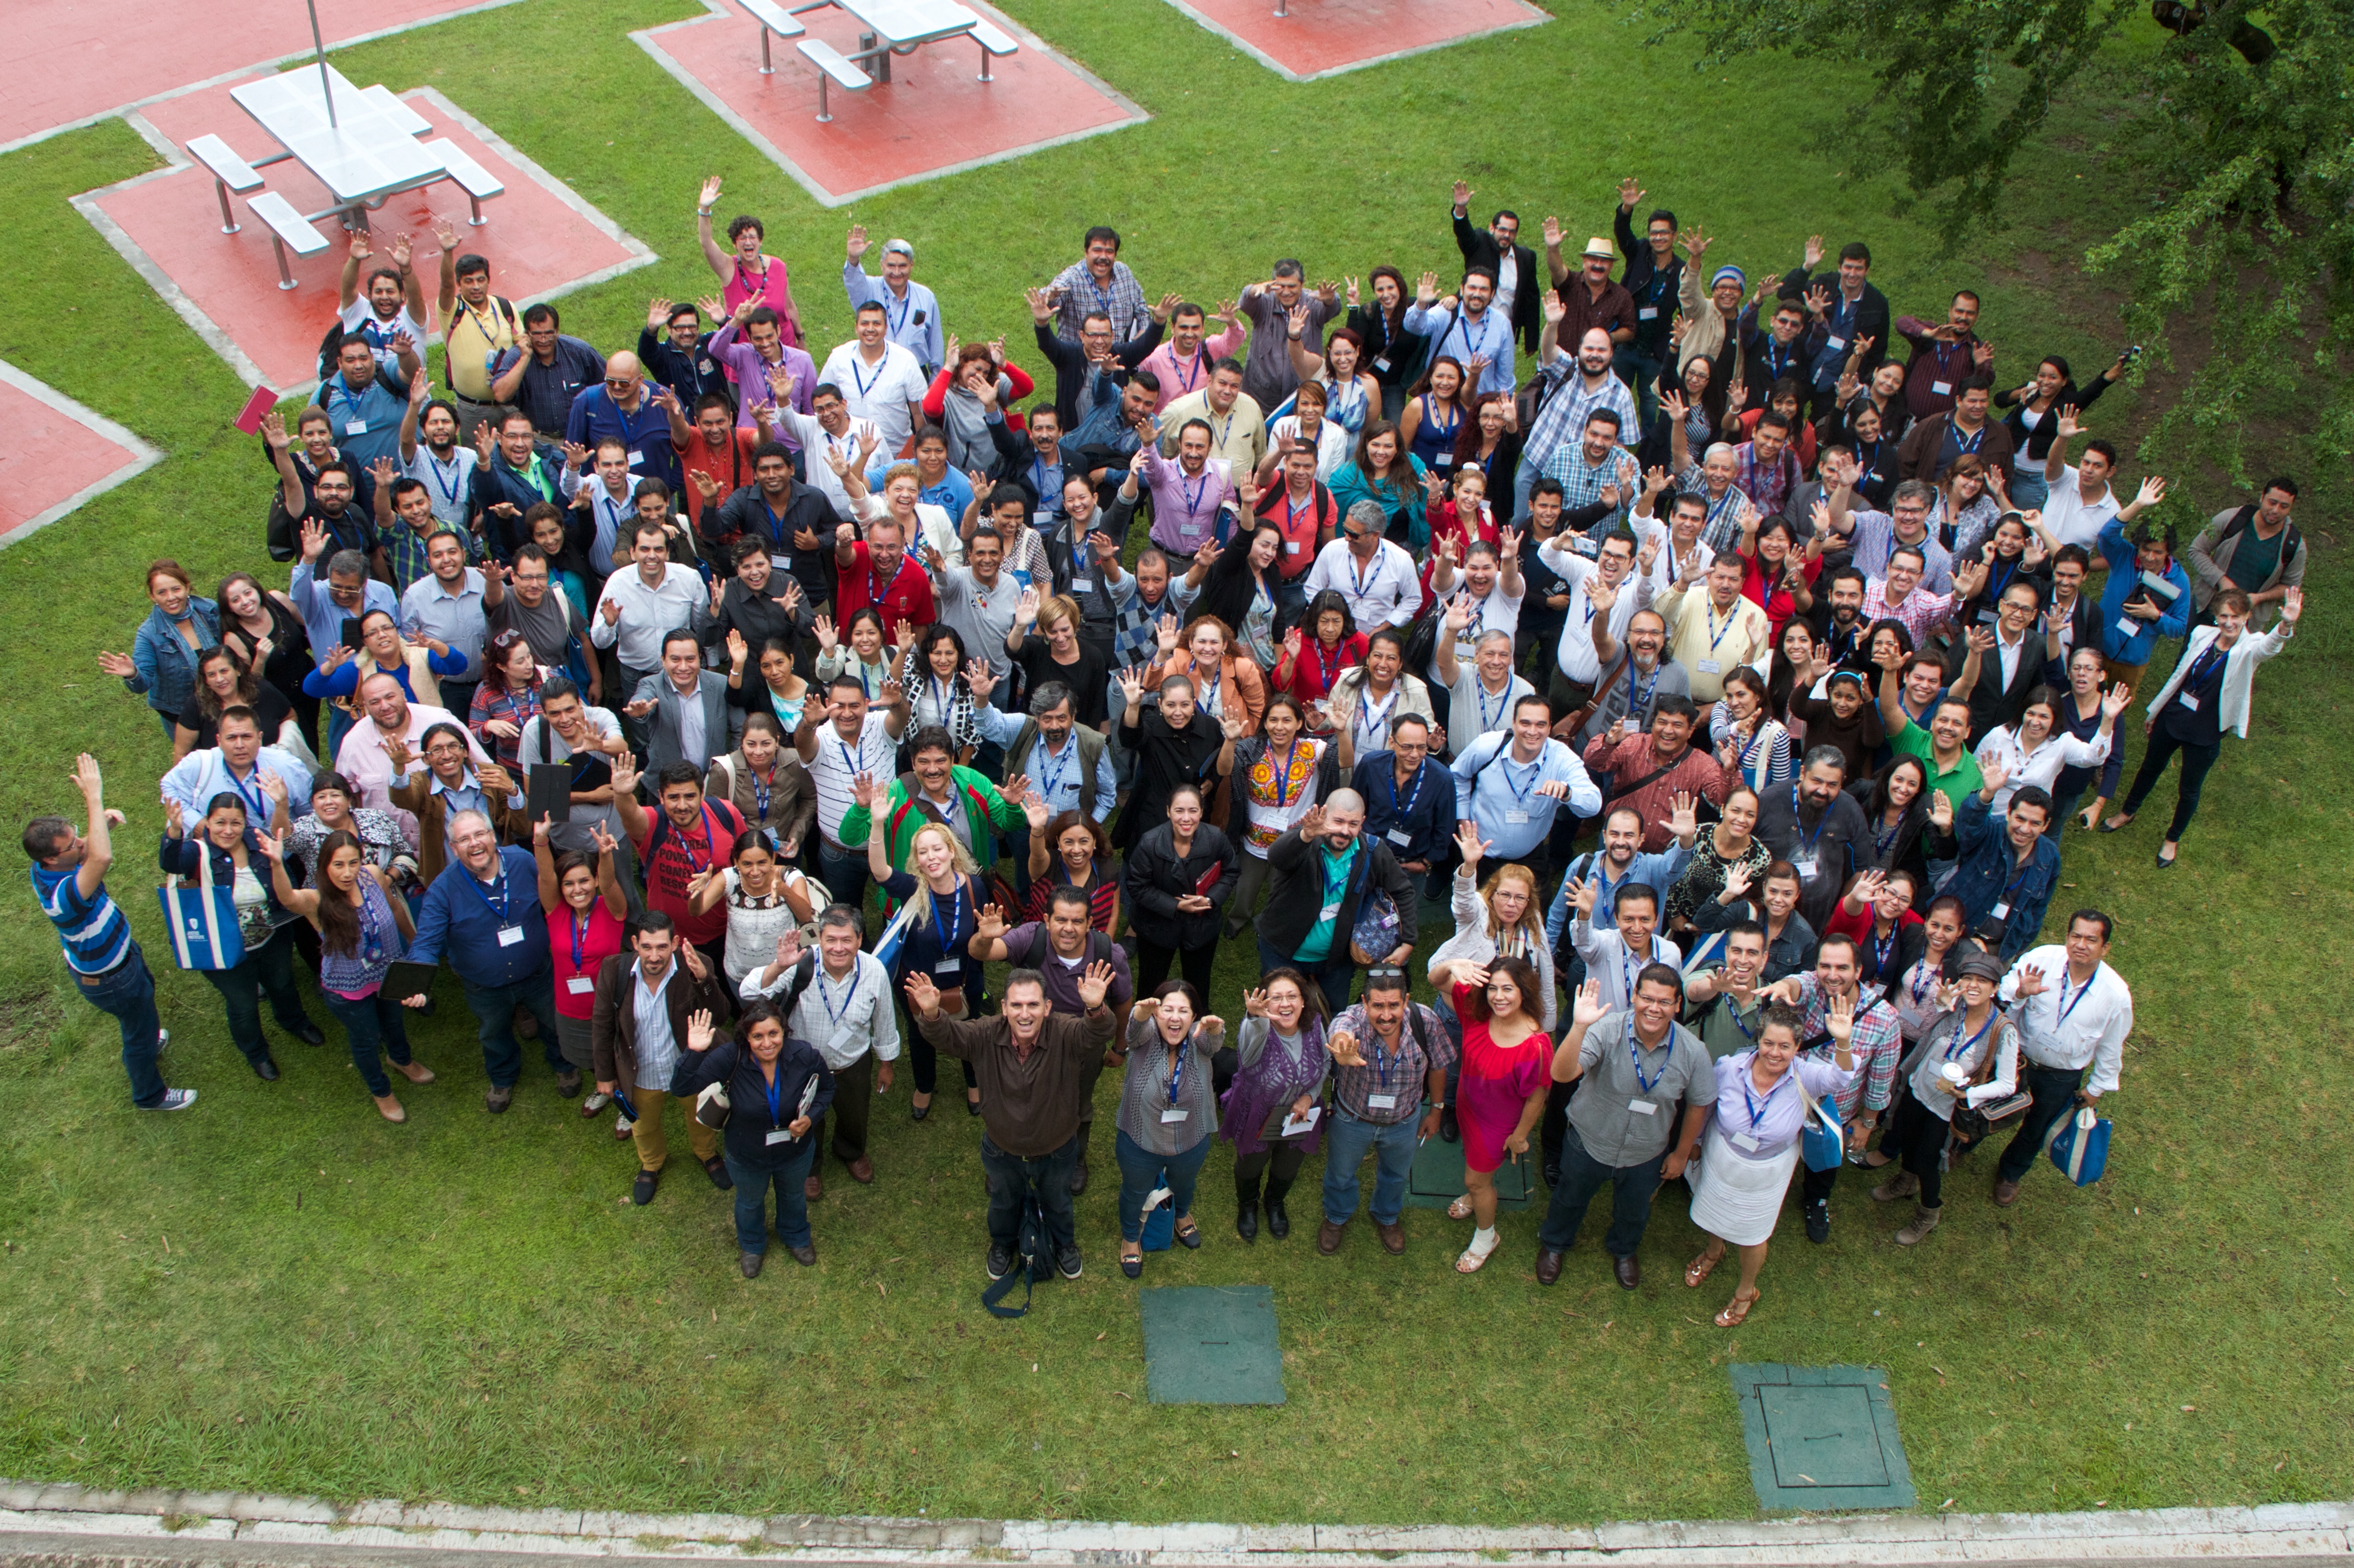
people, crowd, youth, community, team, udgagora, 2015365, endurance sports